Alberht of East Anglia

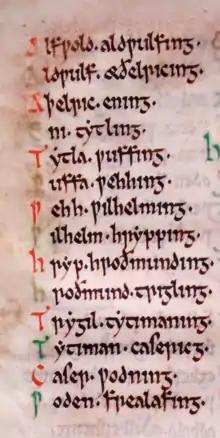
a list of East Anglian kings from a medieval document

Alberht of East Anglia became king of the East Angles after his predecessor Ælfwald died in 749, after ruling for thirty-six years. During Ælfwald's rule, East Anglia enjoyed sustained growth and stability, albeit under the senior authority of the Mercian king Æthelbald, who ruled his kingdom from 716 until he was murdered by his own men in 757. Ælfwald was the last of the Wuffingas dynasty, who had ruled East Anglia since the sixth century. The East Anglian pedigree in the "Anglian collection", which was probably compiled in 725 or 726 during the reign of Ælfwald, lists the royal line of East Anglia, from Ælfwald to the Germanic god Woden.